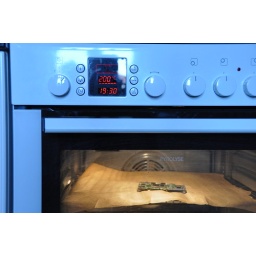
The video card is in the oven - baking at 200 deg C!